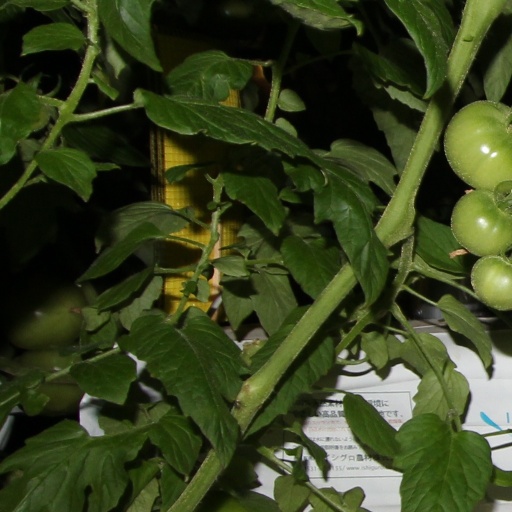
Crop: tomato